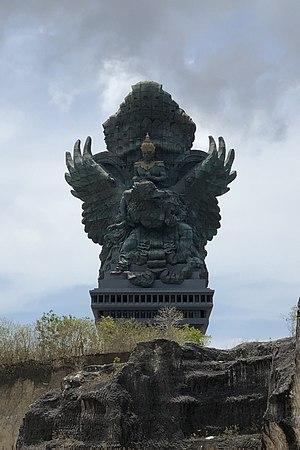
Garuda Wisnu Kencana est une statue de 75 mètres de haut d'un Vishnou debout qui se trouve à Bali en Indonésie. La construction de la statue a été fini en 2018. Elle repose sur une base de 46 mètres de haut, conduisant à une hauteur totale de 121 mètres du monument. Elle est en 2019 la dix-septième plus grande statue au monde.